South Zelenchuksky Church

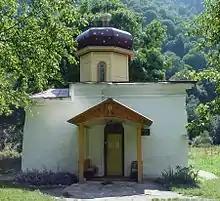

The South Zelenchuksky Church is a former Alanian church located in modern-day Arkhyz, Russia, dating to the late 10th century or early 11th century. The church's modest size suggests that it was privately owned, potentially by a member of the nobility.